Abergavenny Food Festival

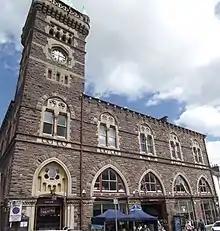
Market Hall, Abergavenny

The first programme was a double sided single fold card. There were 2 talks (Attended by 234 people) in the Borough Theatre Marguerite Patten and Franco & Ann Taruschio and, in the evening, Martyn Lewis chaired a debate about GM Foods (Attendance 91).